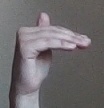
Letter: khaa